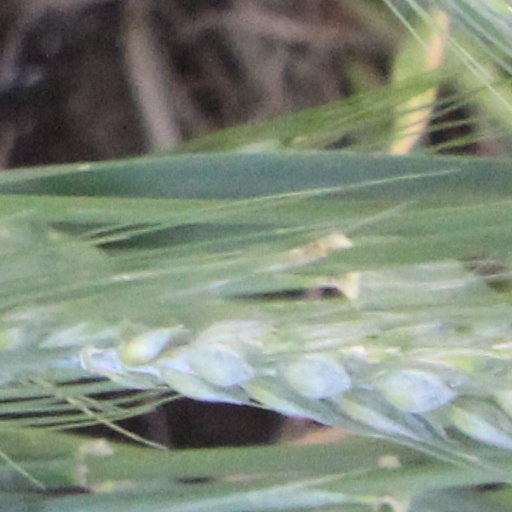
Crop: wheat